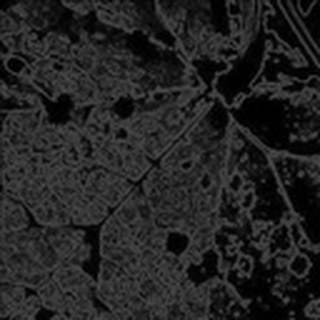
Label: cotton_powdery_mildew